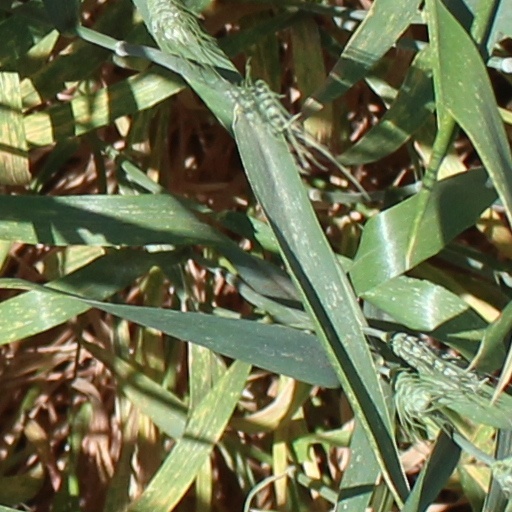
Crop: wheat